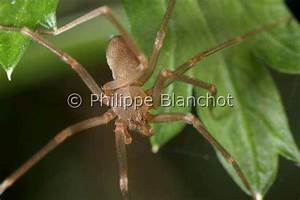
Label: spider